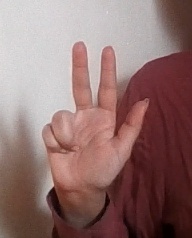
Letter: al